Irene Cefaro

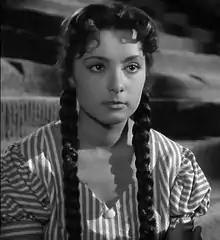
Cefaro in the movie "Chronicle of Poor Lovers" (1954)

Born in Rome, in 1952, Cefaro won the beauty contest "Miss Roma" and almost immediately attracted the interest of film producers, making her film debut in "Il maestro di Don Giovanni" (1953). In a few years, she got notable roles in films of value directed by Federico Fellini, Carlo Lizzani, Giuseppe De Santis, Luigi Comencini and Raffaello Matarazzo, among others. She prematurely retired from acting in the late 1950s to devote herself to her family. Cefaro died in Rome on 20 November 2013, at the age of 78.